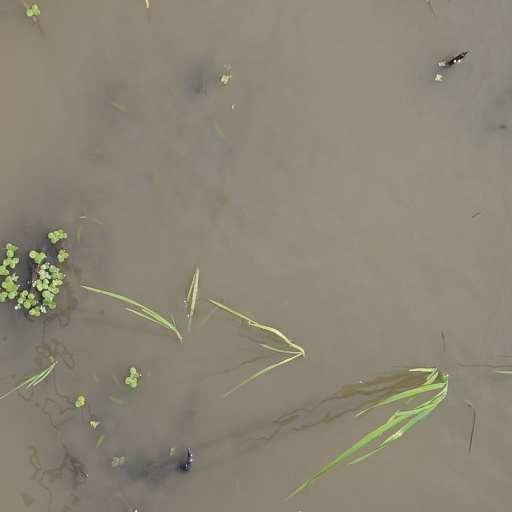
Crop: rice